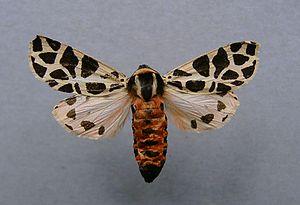
Les Arctiidae sont une famille de lépidoptères hétérocères dont les couleurs voyantes préviennent les oiseaux et autres prédateurs de leur toxicité. Leurs chenilles, très poilues, sont appelées « chenilles hérissonnes ».
Cymbalophora pudica, l'Écaille tesselée ou Écaille pudique, est une espèce de lépidoptères de la famille des Arctiidae, de la sous-famille des Arctiinae, de la tribu des Arctiini.